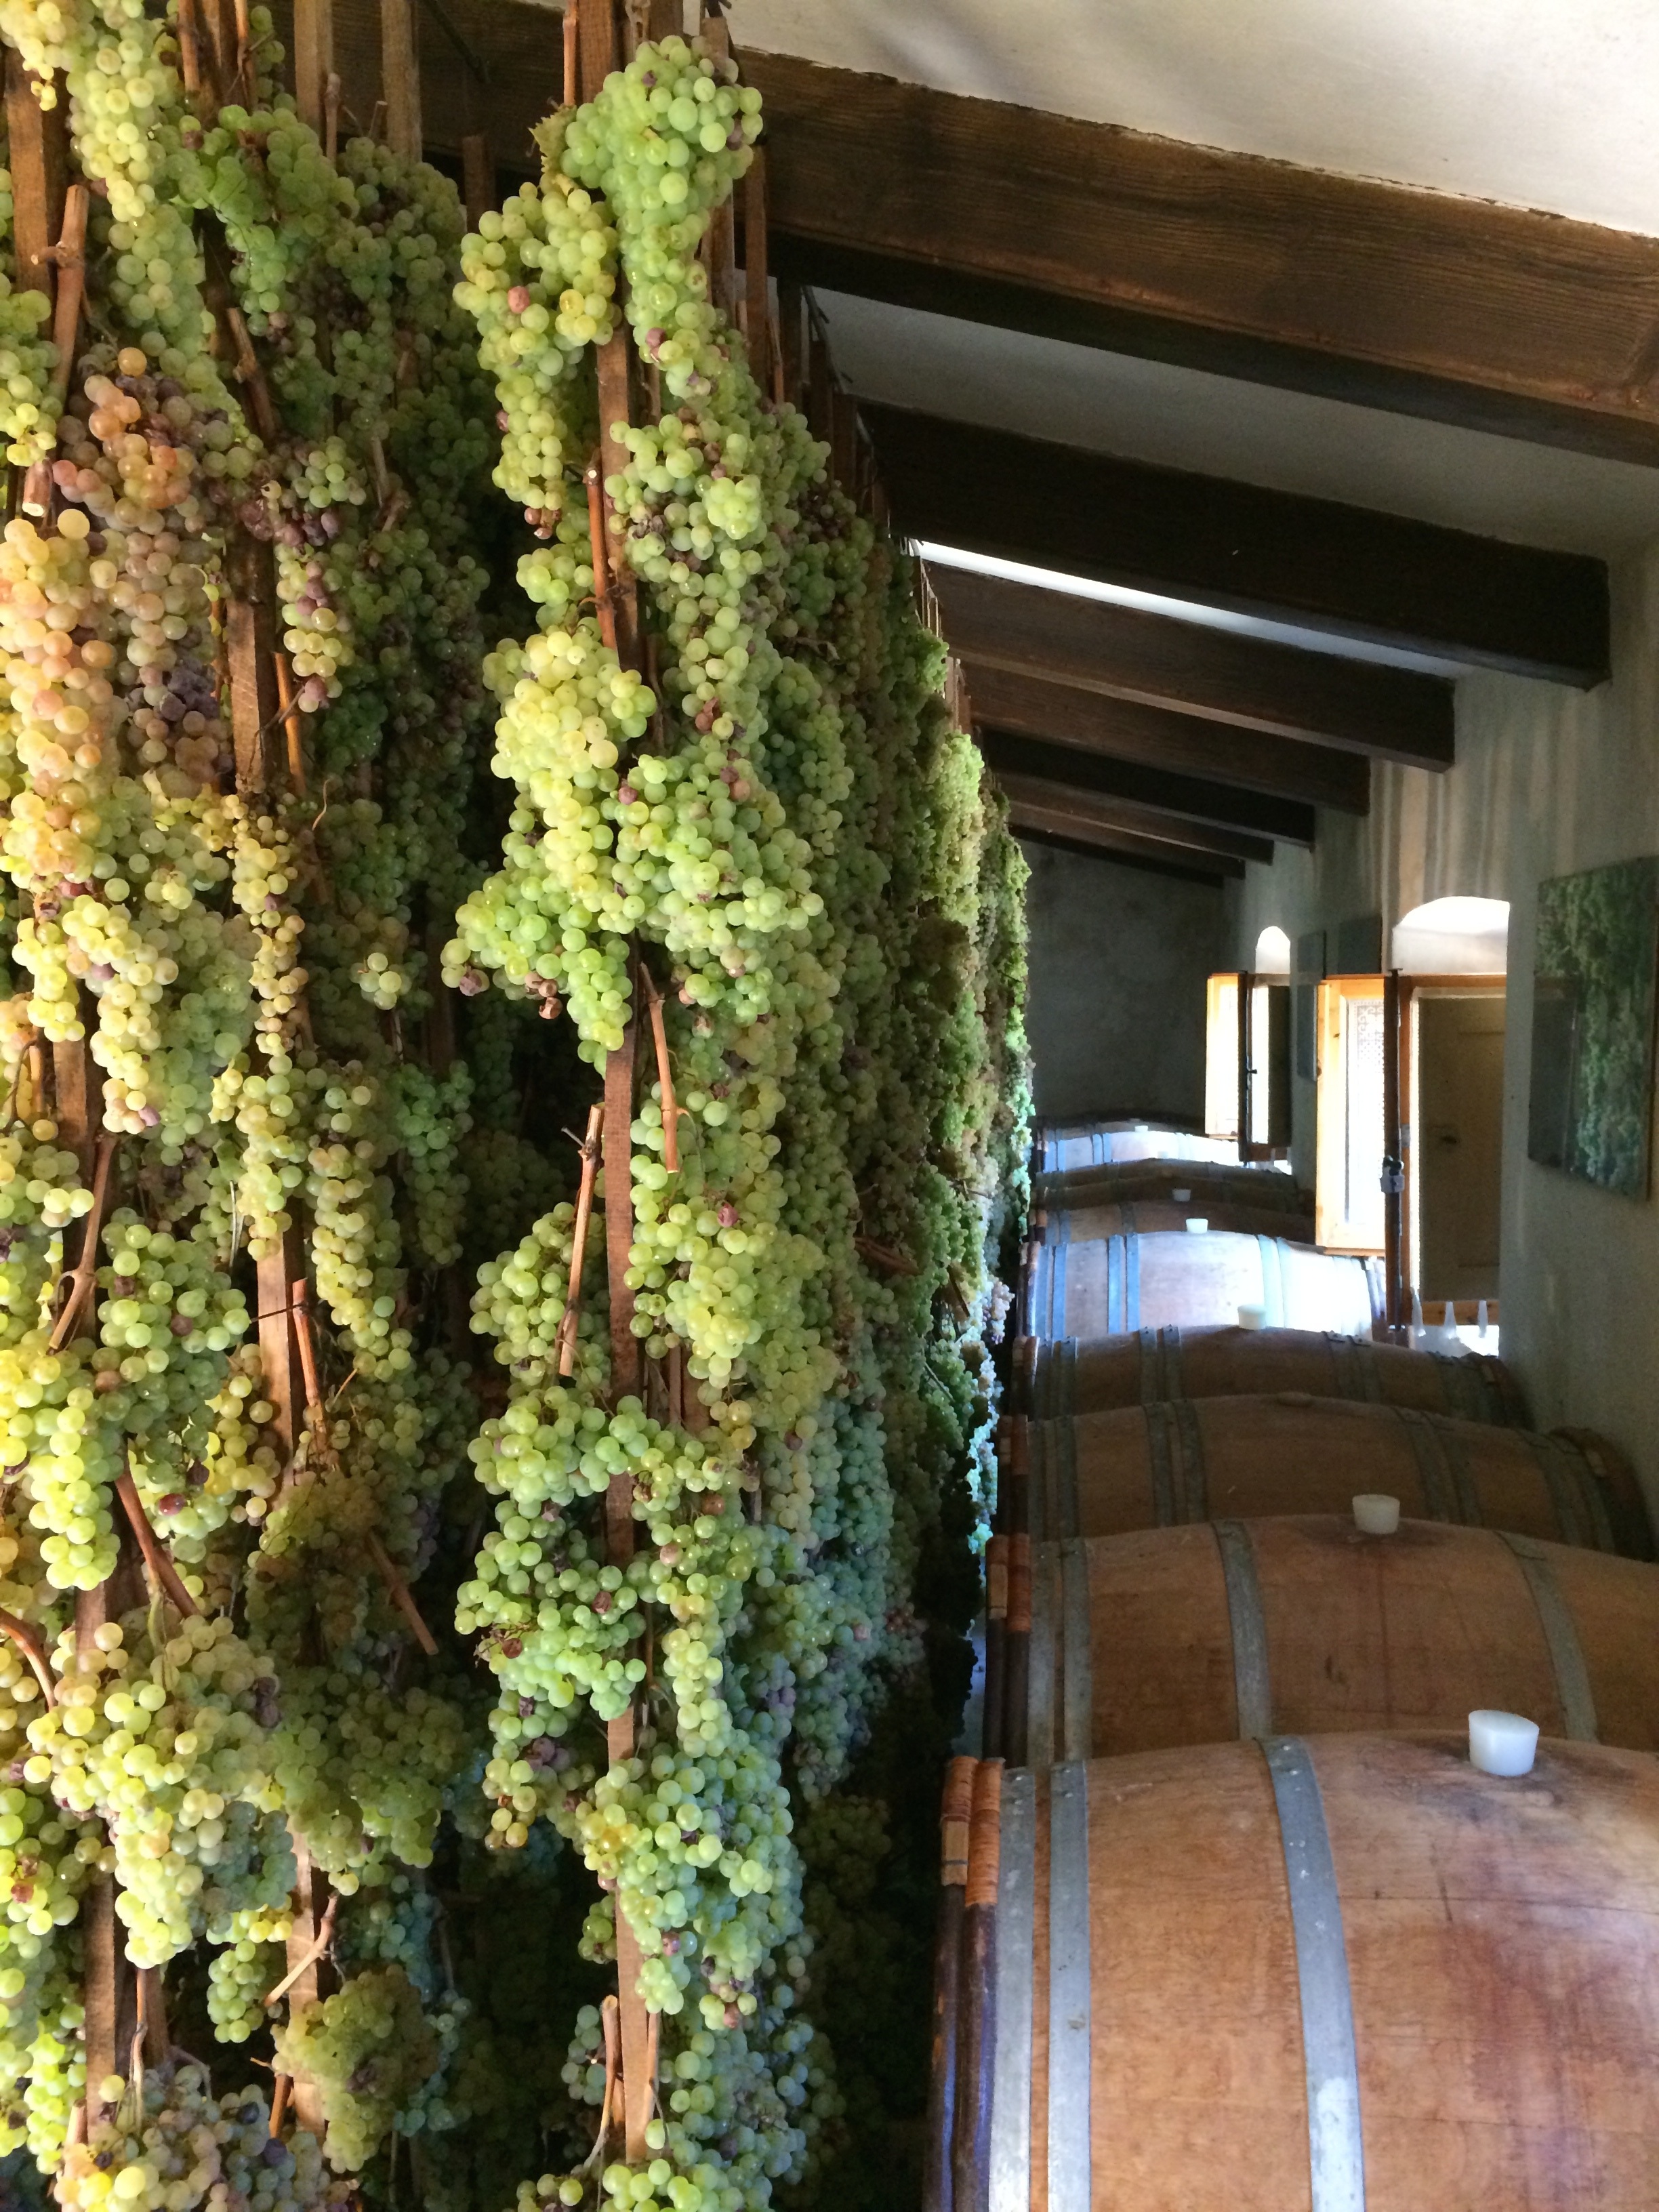
tree, wood, vineyard, wine, harvest, grapes, winery